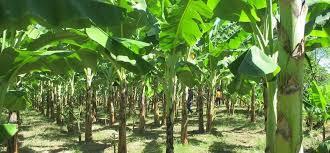
Mimea ya ndizi iliyostawi vizuri, migomba imepangwa kwenye mipangilio mzuri majani yake mabichi na yenye afya ishara ya kilimo bora. Ardhi chini ya migomba inaonekana kuwa safi na imepaliliwa ikionyesha kuwa shamba linatunzwa kwa uangalifu. Mazingara haya yanafaa kwa uzalishaji wa ndizi kwa wingi.